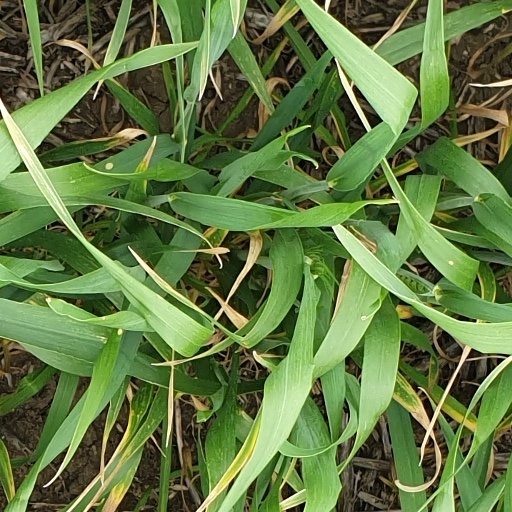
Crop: wheat